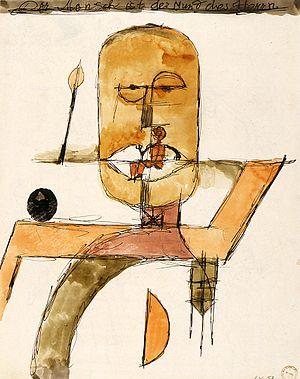
Paul Klee, est un peintre d'origine allemande, mais d'identité culturelle suisse, né le 18 décembre 1879 à Münchenbuchsee et mort le 29 juin 1940 à Locarno.